Game-Maker

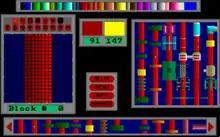
G. Andrew Stone's Block Designer 3.00

Game-Maker developed from a series of modification tools for a top-down competitive maze game called "Labyrinth", designed by Andrew Stone in January 1991. Although the engine is different, "Labyrinth" shared code and file formats with the later XFERPLAY engine and graphical resources with several later first-party games.